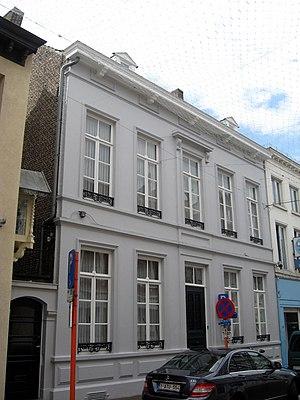
Cette page regroupe l’ensemble du patrimoine immobilier de la ville belge de Hasselt.